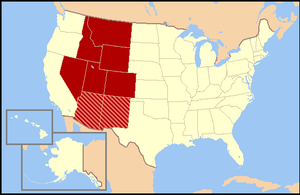
Les États des montagnes forment une région à l'Ouest des États-Unis, officiellement reconnue par le Bureau du recensement des États-Unis. Cette expression désigne les États américains situés dans les montagnes Rocheuses et inclut généralement les États de l'Idaho, du Montana, du Wyoming, du Nevada, de l'Utah, et du Colorado. L'Arizona et le Nouveau-Mexique sont parfois ajoutés à cette liste.